Seaboard Air Line Railway Building

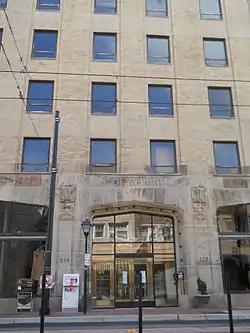
Seaboard Air Line Railway Building, September 2013

Seaboard Air Line Railway Building, also known as the Wainwright Building, is a historic office building located in Norfolk, Virginia. It was built in 1925–1926 as headquarters for Seaboard Air Line Railroad. It is a nine-story, 92,000 square-foot, steel reinforced concrete building. It is V-shaped and faced in textured yellow brick with numerous stone decorative elements in the Late Gothic Revival style.